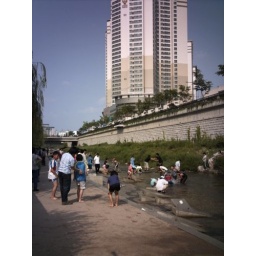
Old-style wall with modern building in background.